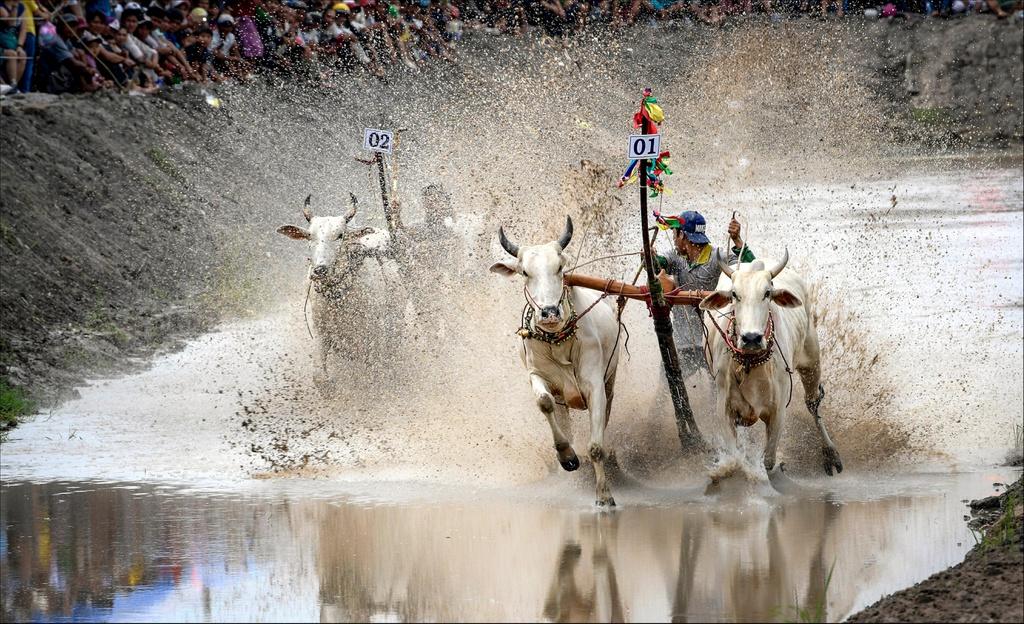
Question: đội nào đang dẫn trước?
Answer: đội 01 đang dẫn trước